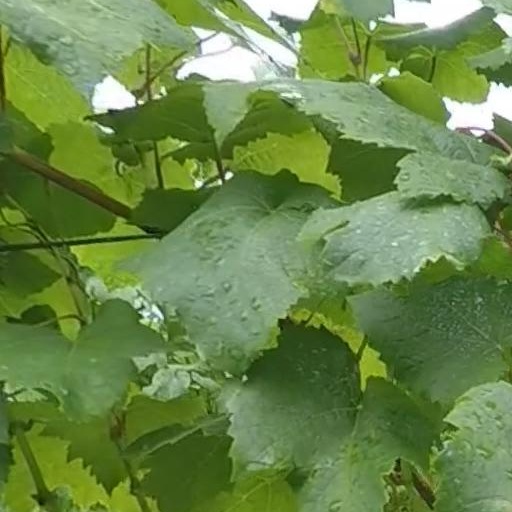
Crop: grape